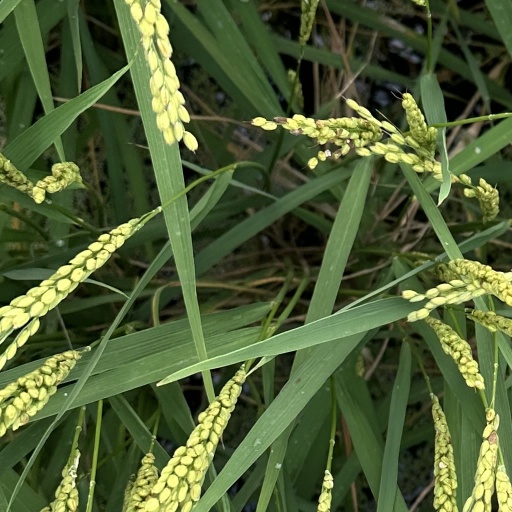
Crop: rice